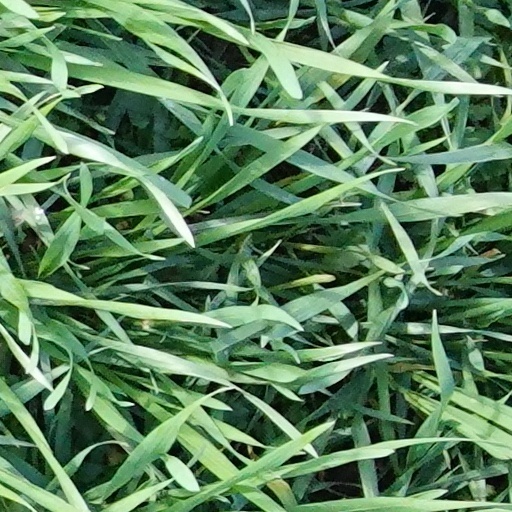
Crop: wheat